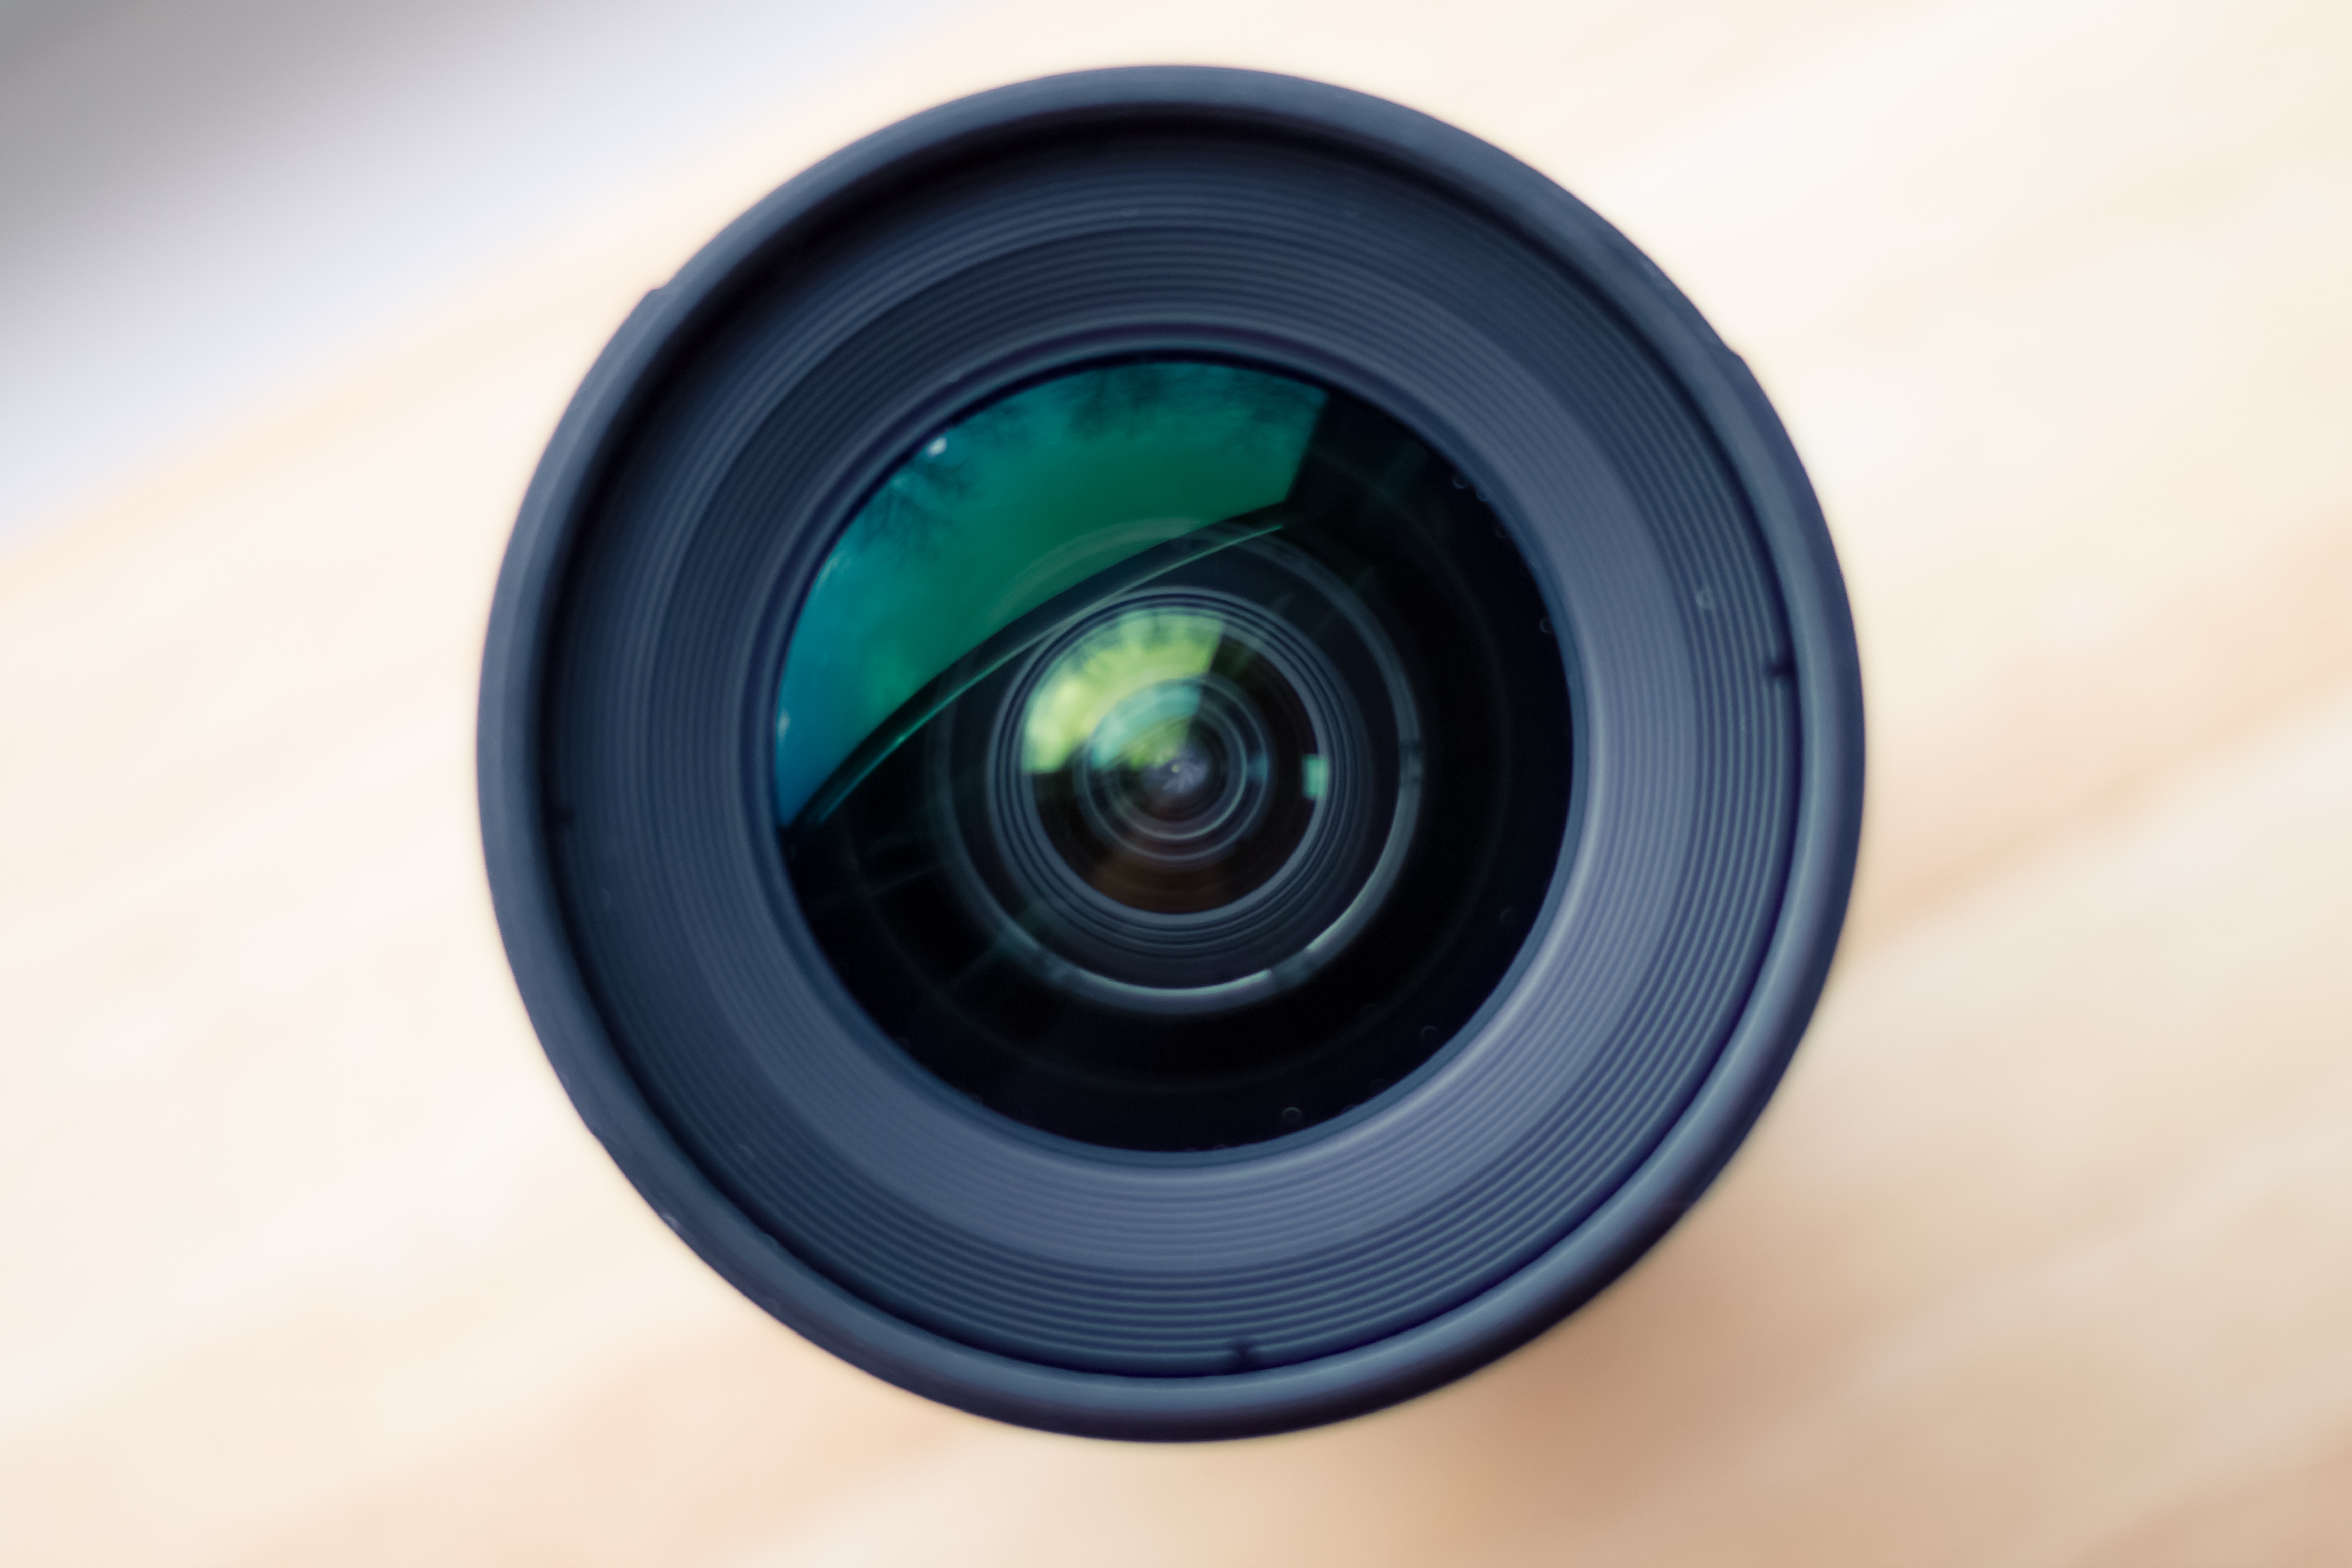
camera lens, lens, cameras optics, camera accessory, product, optical instrument, camera, photography, macro photography, teleconverter, circle, close up, stock photography, shutter